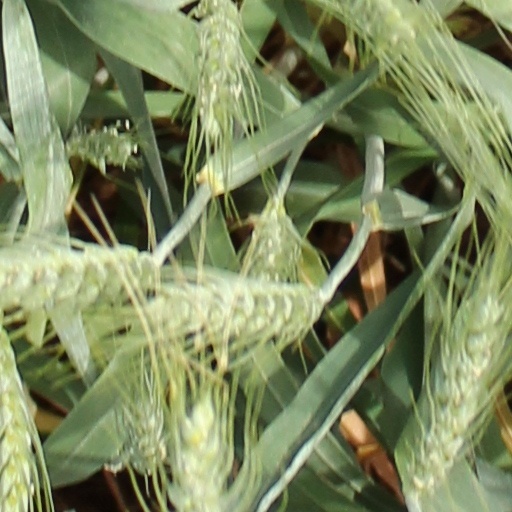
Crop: wheat